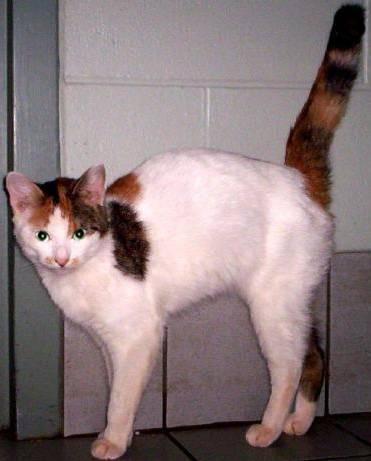
cat